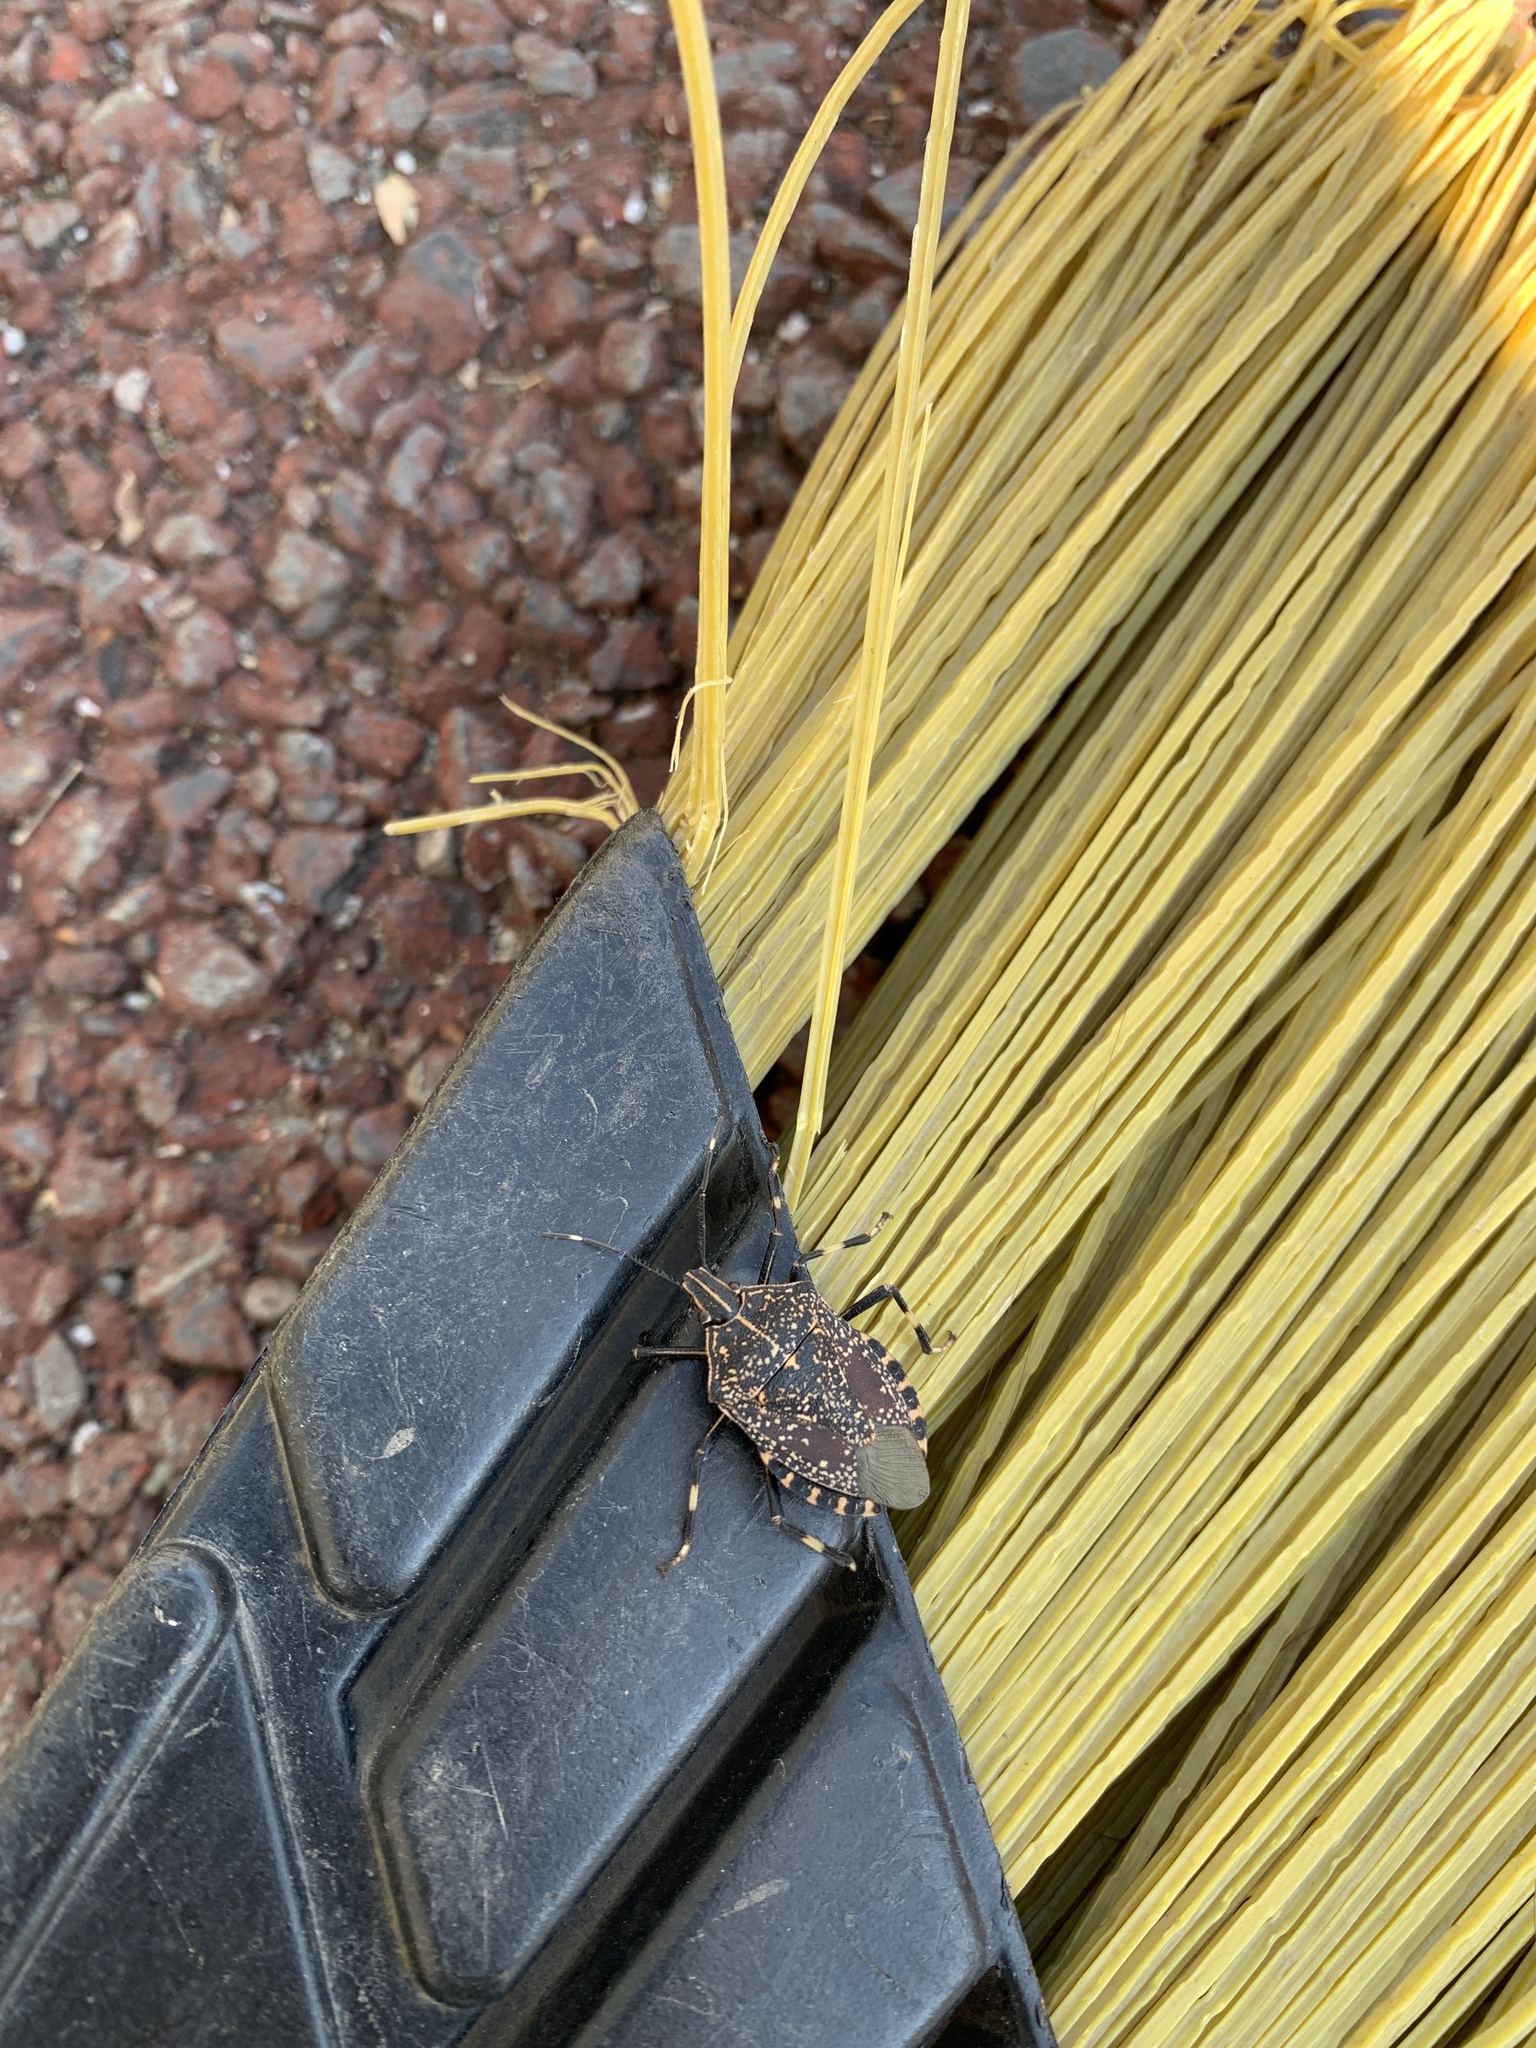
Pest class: stink_bug